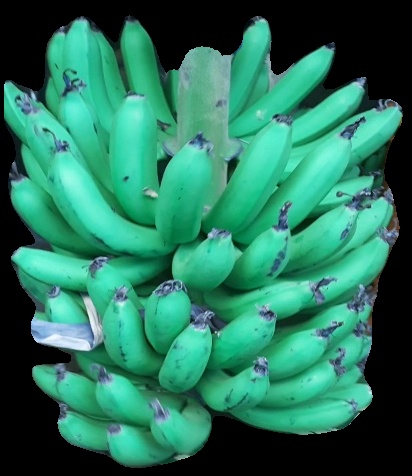
Variety: pachbale
Grade: grade1